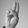
ASL letter: U